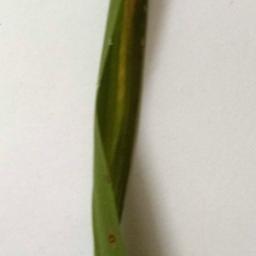
Label: Rice___Leaf_Blast